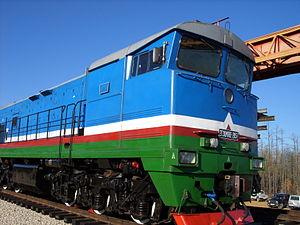
La Magistrale Amour-Iakoutie est une ligne de chemin de fer située en Sibérie, Russie qui relie la ligne du Transsibérien et celle de la Magistrale Baïkal-Amour au sud de la République de Sakha. L'appellation AIAM n'est pas officielle mais est celle utilisée par les représentants officiels du chemin de fer russe ; il n'existe aucun organisme ferroviaire public ou privé portant ce nom.